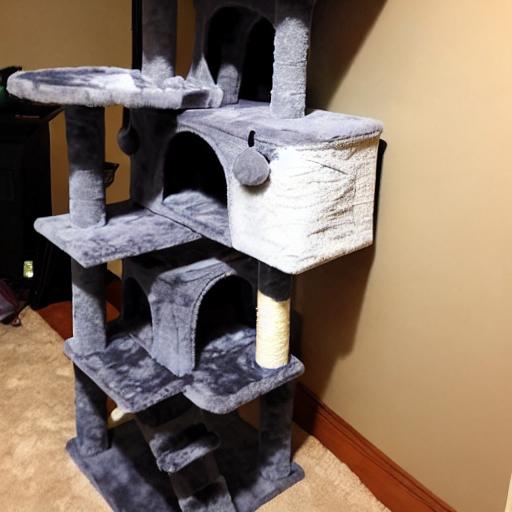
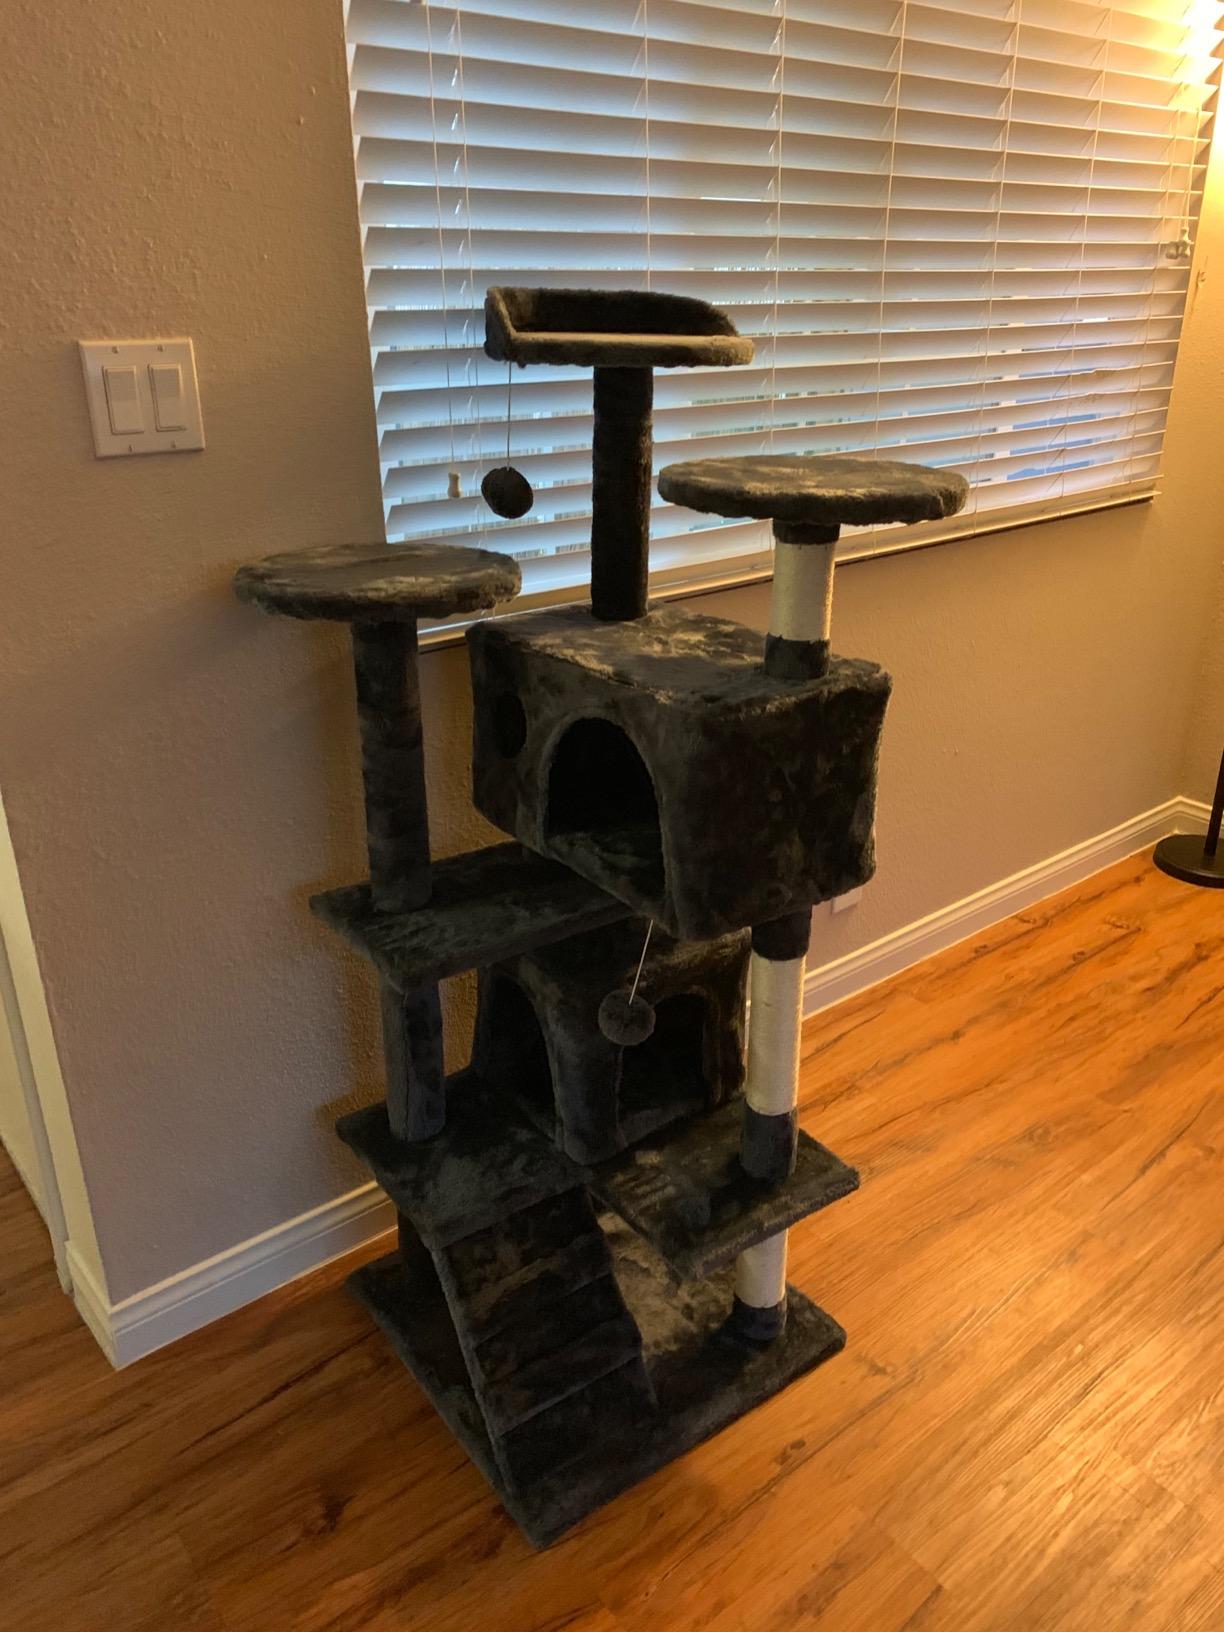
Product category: items_cat tree
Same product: no